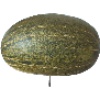
Label: Melon Piel de Sapo 1